Jason Rumble

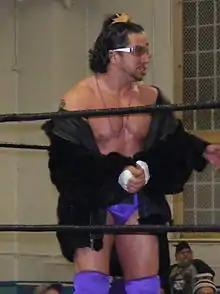
Rumble in 2010

Jason DellaGatta (born July 18, 1972) is an American professional wrestler, trainer, and promoter, best known by his ring name Jason Rumble. He also had a successful career in semi-professional football playing in the New England Football League. He played five seasons with the New England Stars becoming a 2-time NEFL All-Pro and named "Special Teams player of the Year" in 2000.